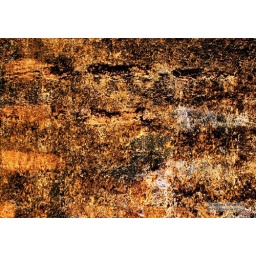
Paradise road restaurant in Colombo is surrounded by a wall. A quaint wall indeed..